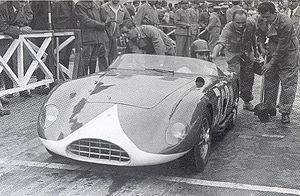
Bandini Automobili était un constructeur automobile italien, basé à Forlì, en Émilie-Romagne, qui produisit, entre 1946 et 1992 des voitures de course, des coupés sportifs, ainsi que des GT